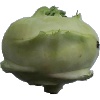
Label: Kohlrabi 1